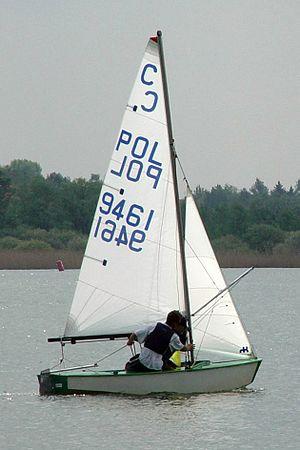
La série internationale Cadet a été créée en 1947 par Jack Holt pour la formation des jeunes équipages.